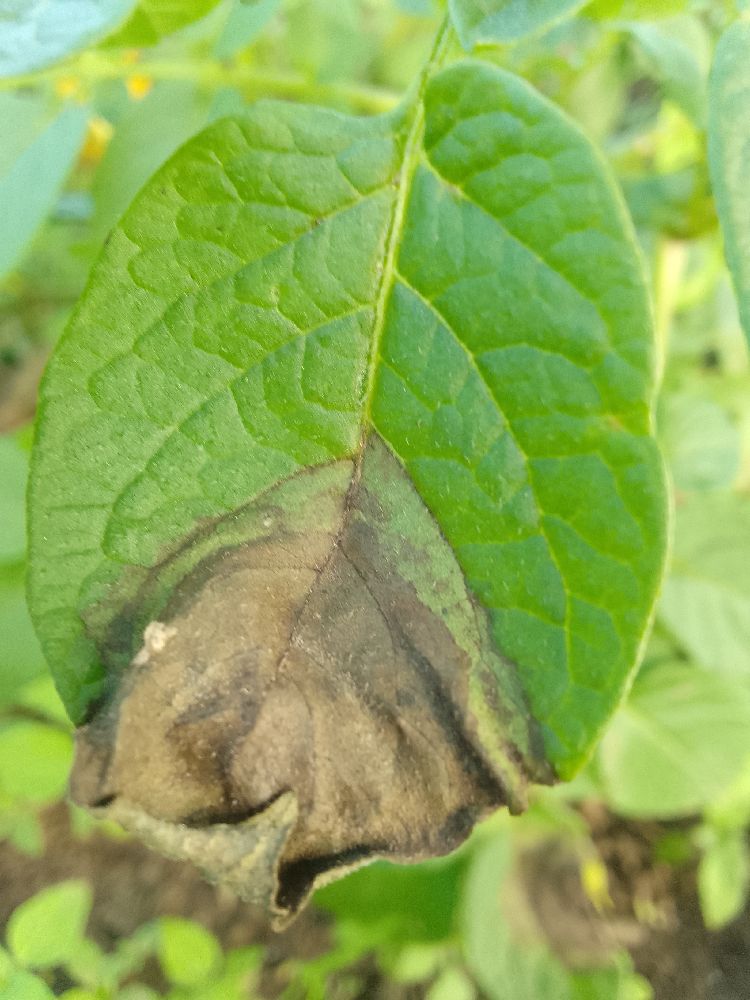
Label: Late blight